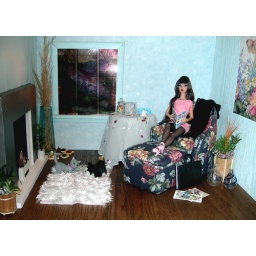
Jett relaxing in her blue sitting room (2nd diorama)